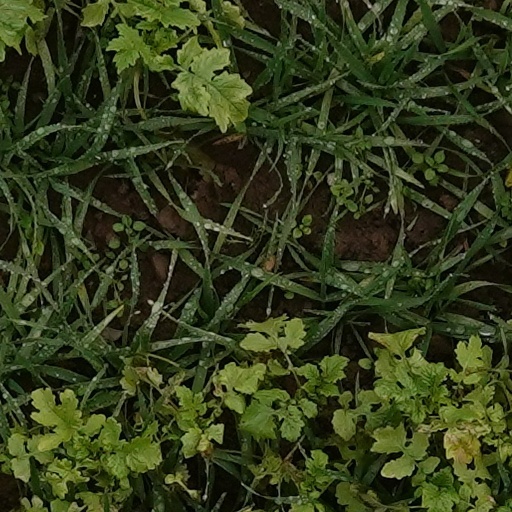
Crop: wheat